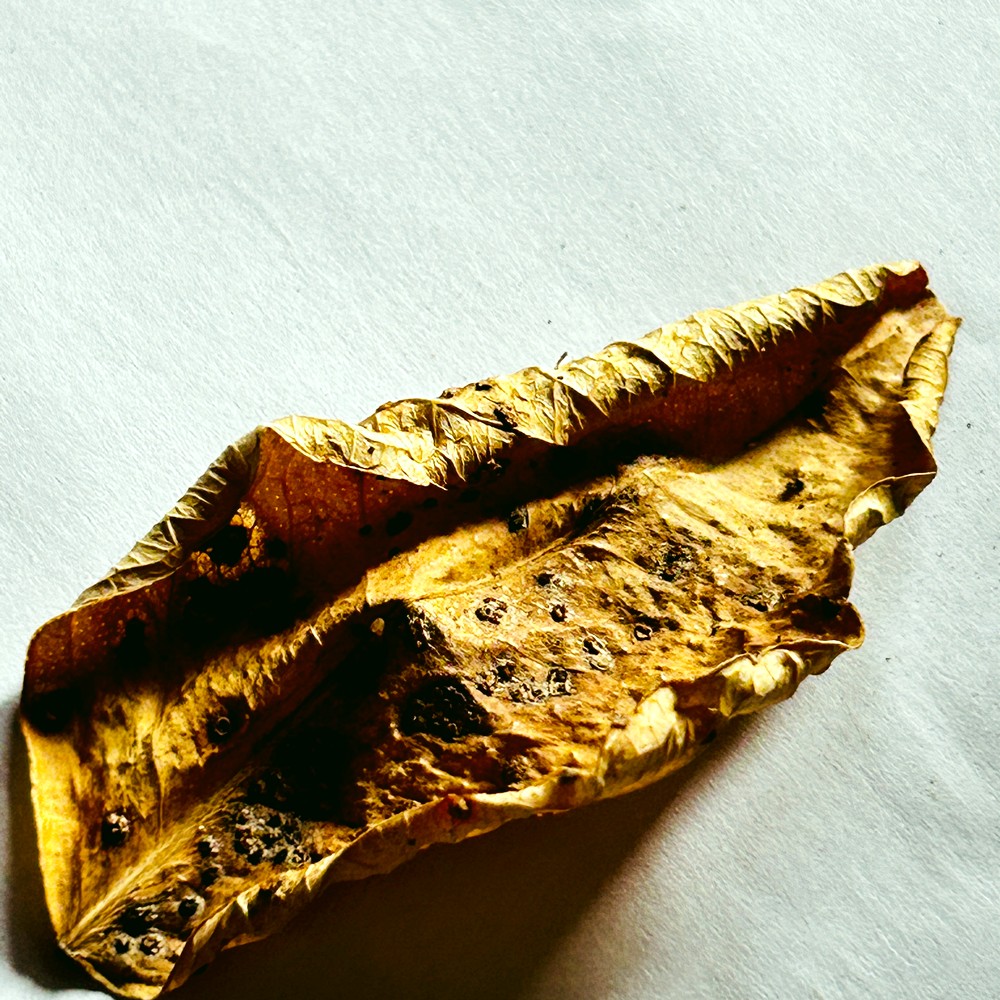
Label: Dry Leaf